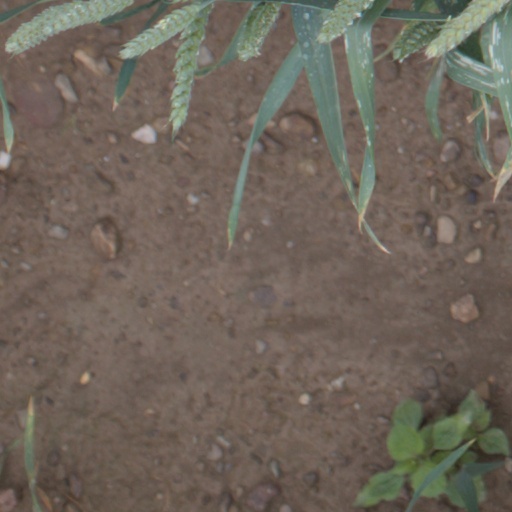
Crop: wheat